Ranchhodlal Chhotalal Technical Institute

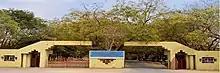
Main Entrance of R C Technical Institute

Ranchhodlal Chhotalal Technical Institute (R C Technical Institute) was established in the memory of Shri Ranchhodlal Chhotalal, Rai Bahadur CIE by his grandson Chinubhai Madhowlal Ranchhodlal, in the year 1910 at Saraspur, Ahmedabad Gujarat India.